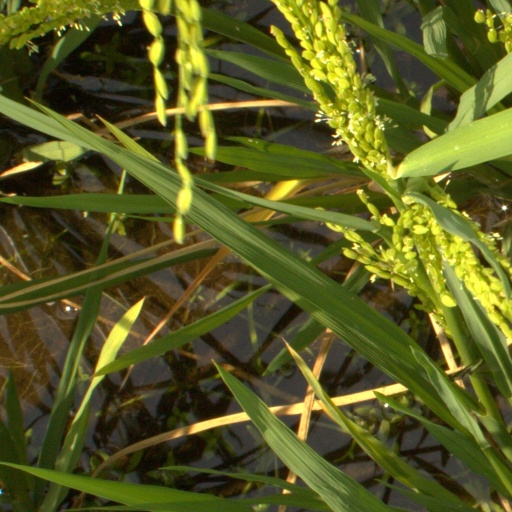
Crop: rice